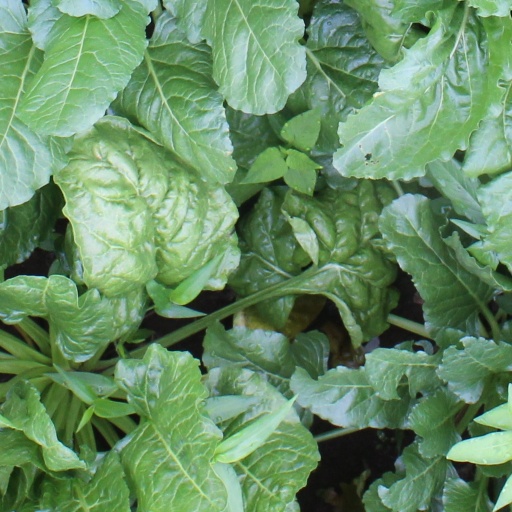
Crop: sugar beet